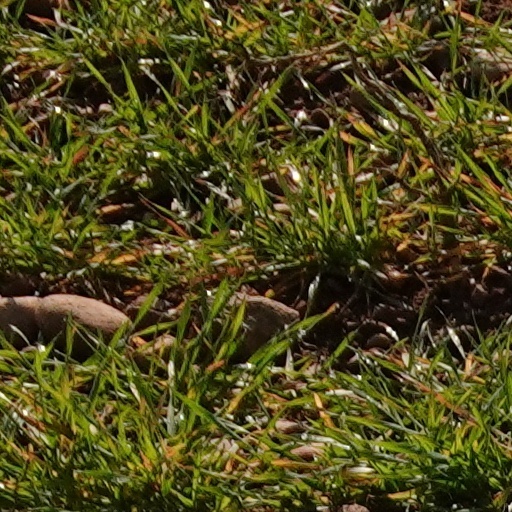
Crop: wheat